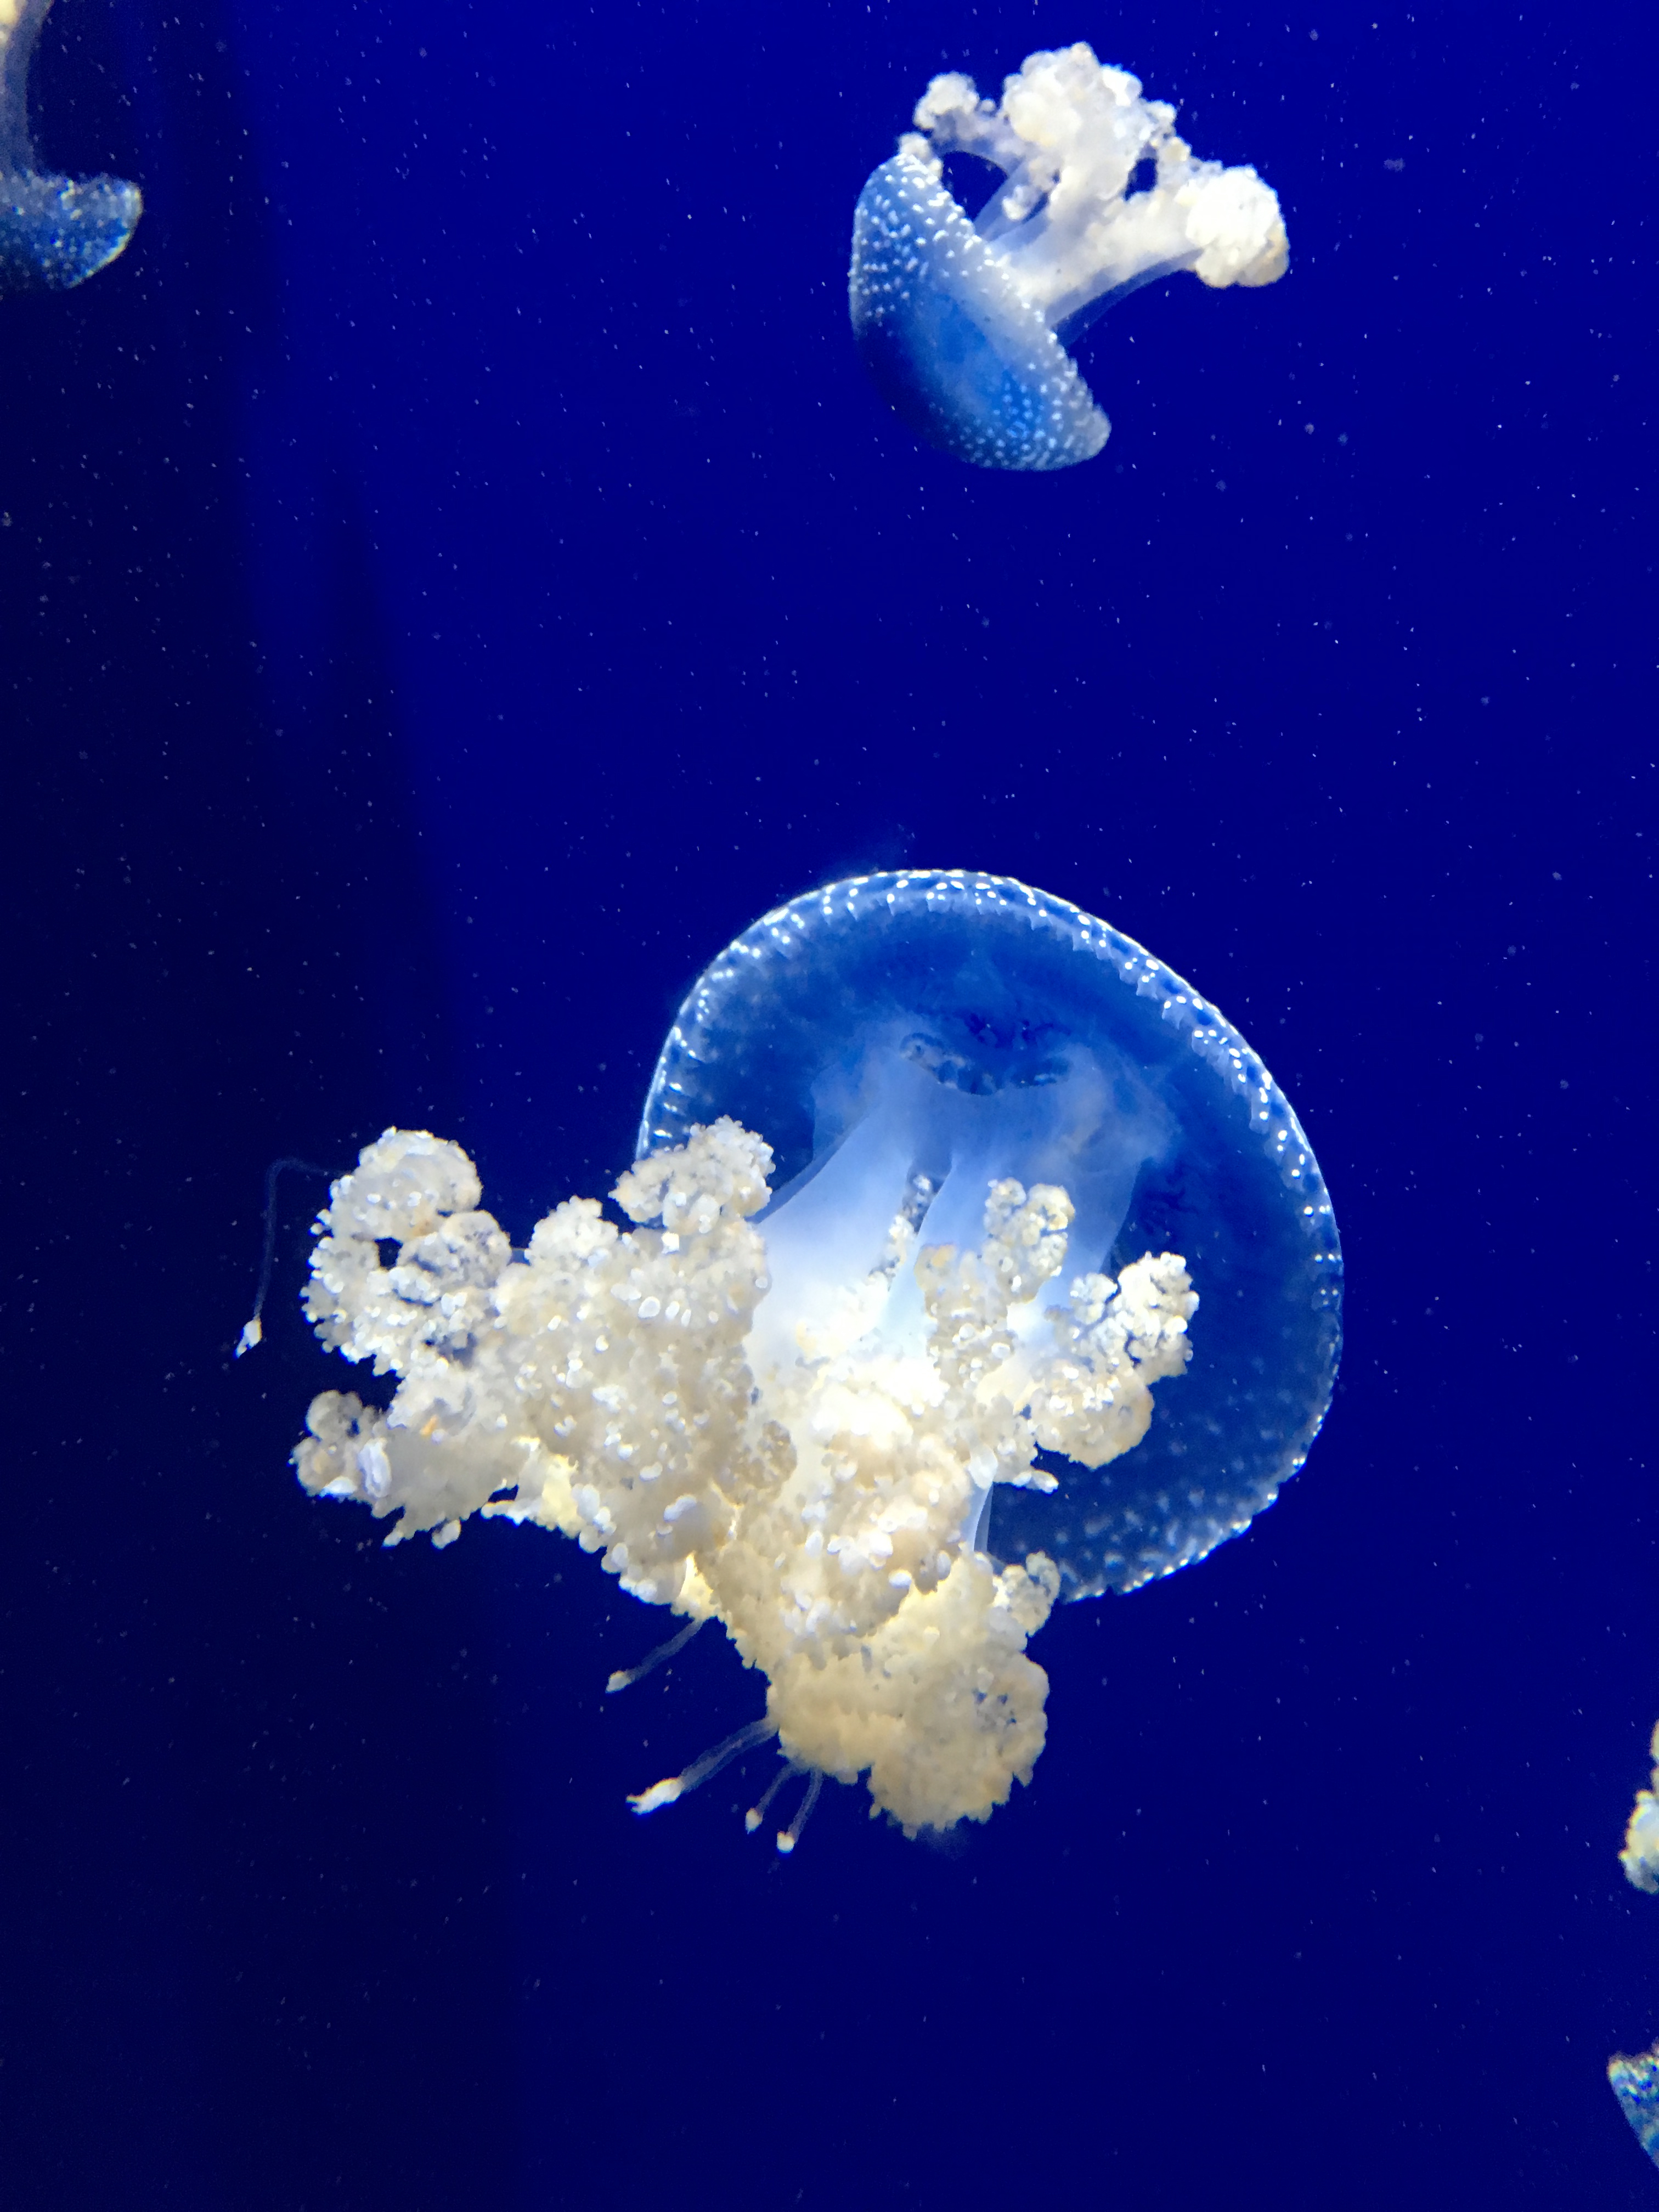
underwater, biology, jellyfish, blue, coral, invertebrate, aquarium, cnidaria, organism, marine biology, marine invertebrates